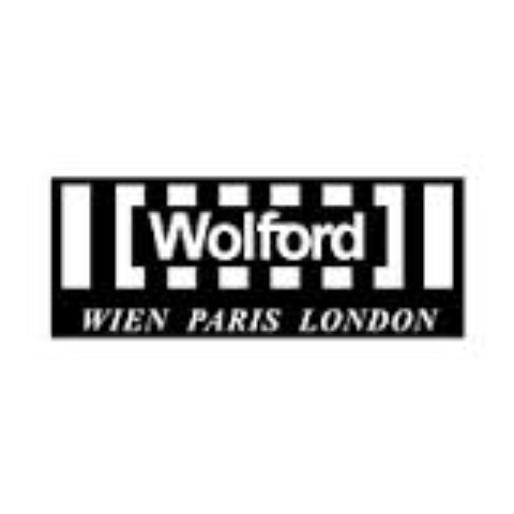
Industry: Clothes